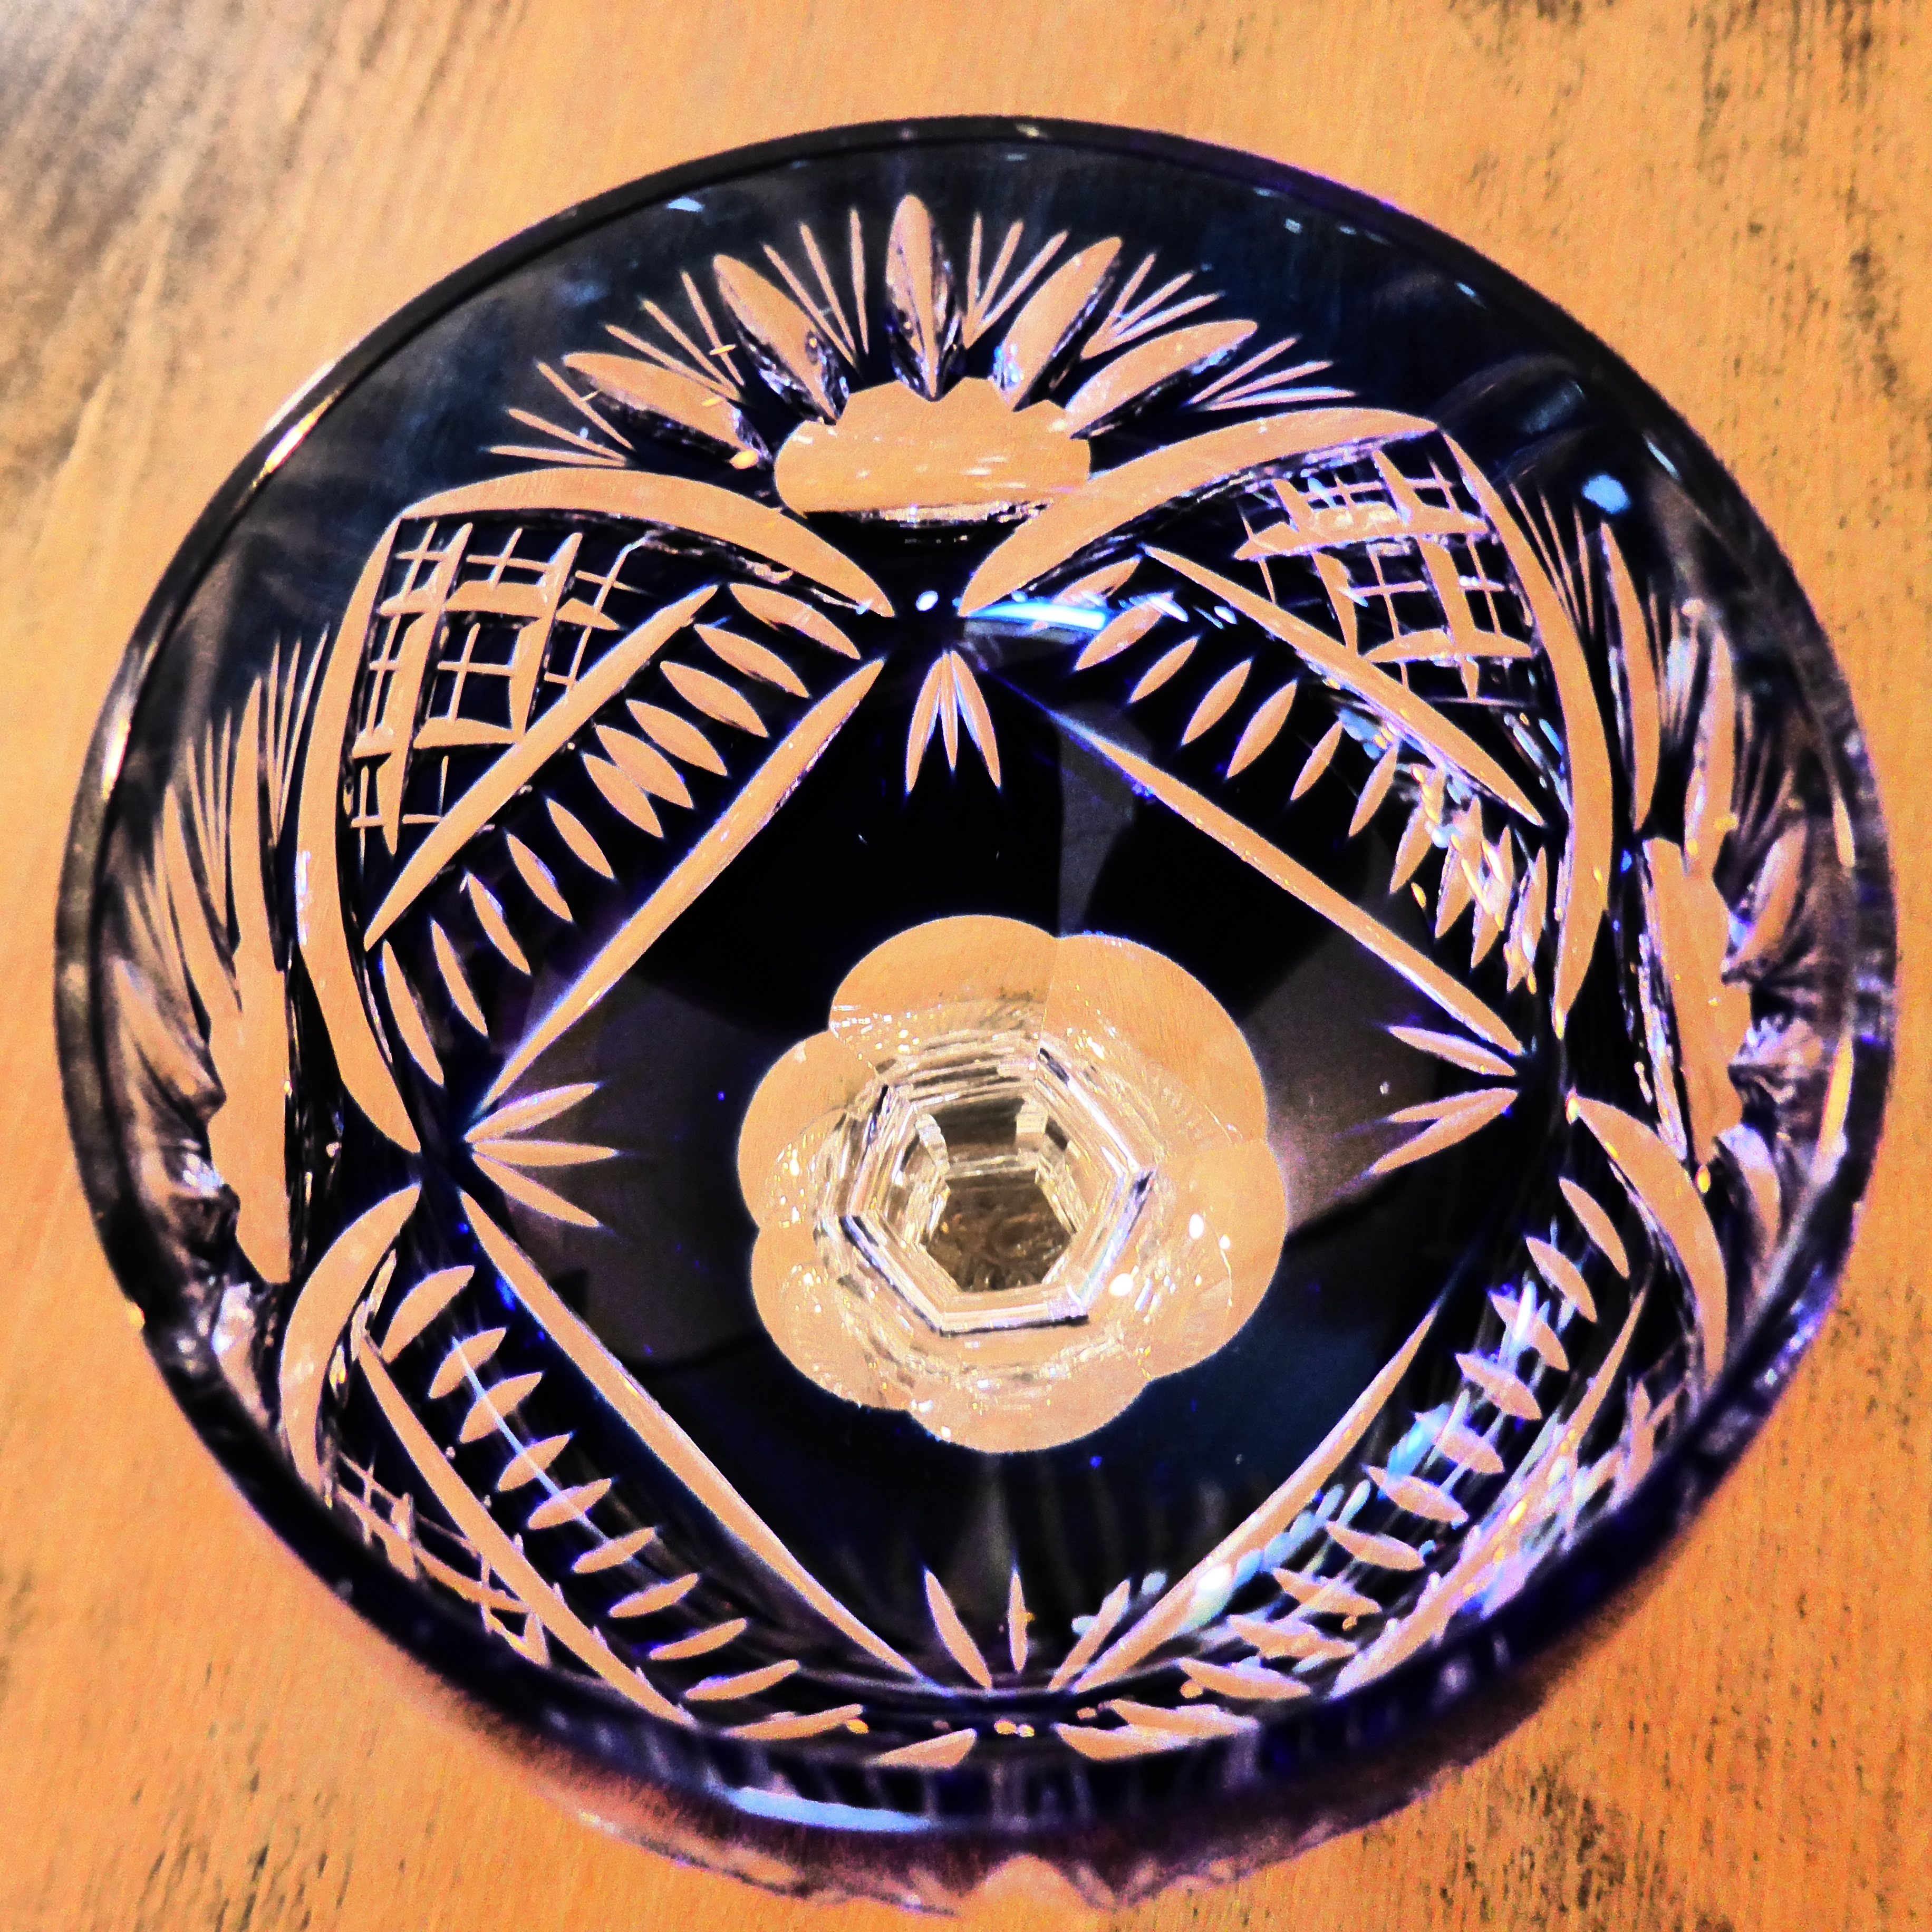
ground, wheel, glass, wine glass, drinking cup, crystal glass, fashion accessory